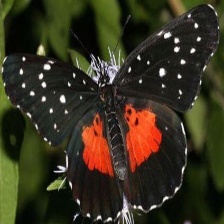
Species: CRIMSON PATCH